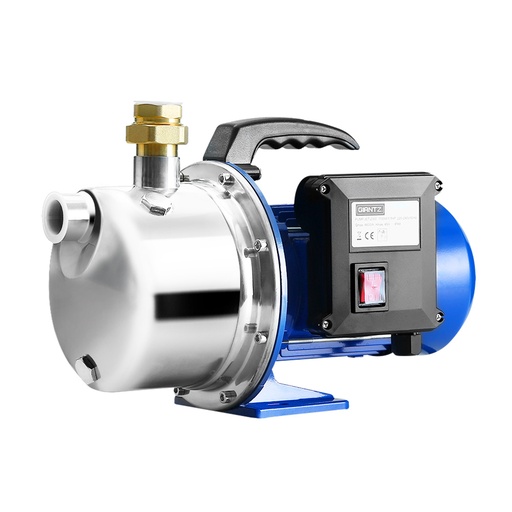
Giantz Garden Water Jet Pump High Pressure 1100W Tank Rain Farm Irrigation House
Stainless Steel | 1100W & 4600L/H | Garden Jet Pump Made from durable stainless steel and alloy, this garden pump is the perfect water pump for your home and garden.Can be used for filling up toilets, washing machines, dishwashers, kitchen taps, showers, irrigation systems or watering your garden! There are just so much you can do with this pump. The pump has overheat and overload protections which makes it very safe to use. Instead of some flimsy fitting, ours come with a brass made fitting that ensure a long lasting performance product for your household. With a class beating of 45m head and constant 4600L/hour flow rate, we guarantee that this pump will be your favourite! Combined with IP rated commercial motor and stainless steel pump body, there is no doubt on its quality. Time to save on your energy bill and own a low noise operation water pump! Purchase now, it will get delivered to your doorstep. It's ready to use once it arrives. Features * CE/GS/EMC approval * Durable stainless steel body * Lightweight and portable for ease of use * Forced air cooling motor * Waterproof power switch * Built in dry run & thermal protection switch * Rust-resistant coated motor housing * Suitable for parks, tanks, vegetable patches and gardens * Simple installation required Specifications * Body material: Stainless steel * Shaft material: Carbon steel * Motor housing material: Aluminium * Mechanical seal: Ceramic/carbon * Voltage: 240V * Frequency: 50Hz * Power: 1100W * Flow rate: 77L/min; 4600L/H * Maximum delivery height: 45m * Protection class: IP44/IP54 * Inlet/outlet size: 1 inch (25mm) Package Contents 1 x Garden Jet Pump 1 x Assemble Accessory 1 x User Manual
Brand: Shopperslane
Category: Hardware > Hardware Pumps > Sprinkler, Booster & Irrigation System Pumps > Centrifugal Pumps